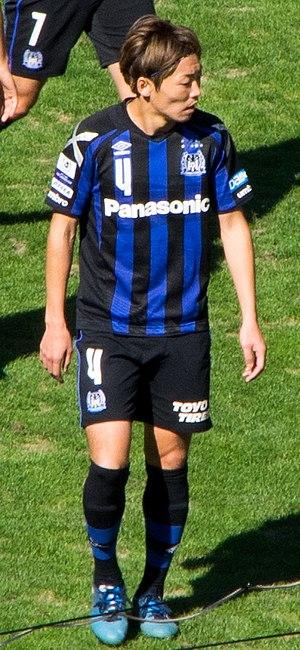
Hiroki Fujiharu est un footballeur international japonais né le 28 novembre 1988. Il évolue au poste de défenseur.